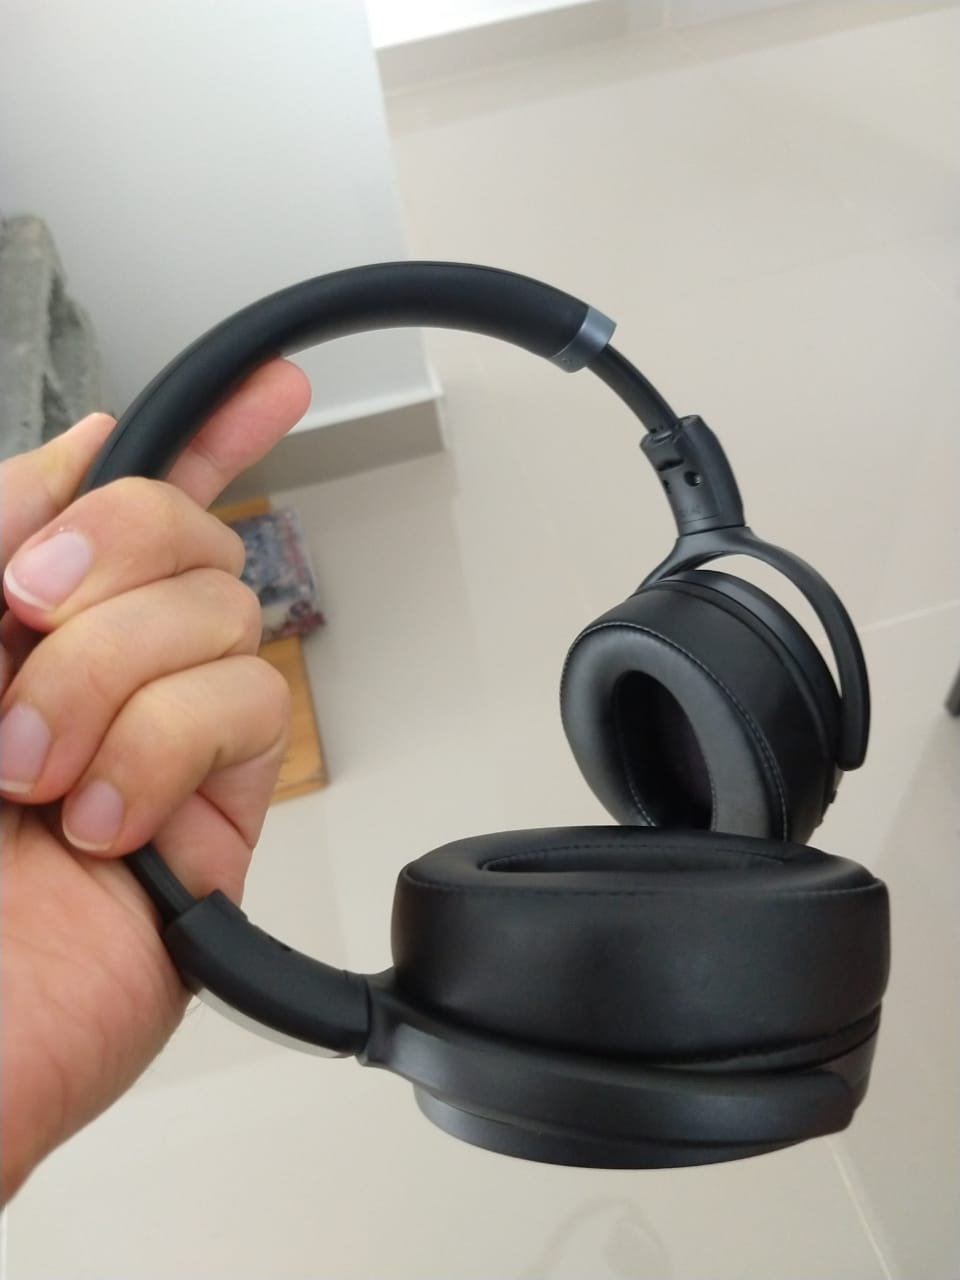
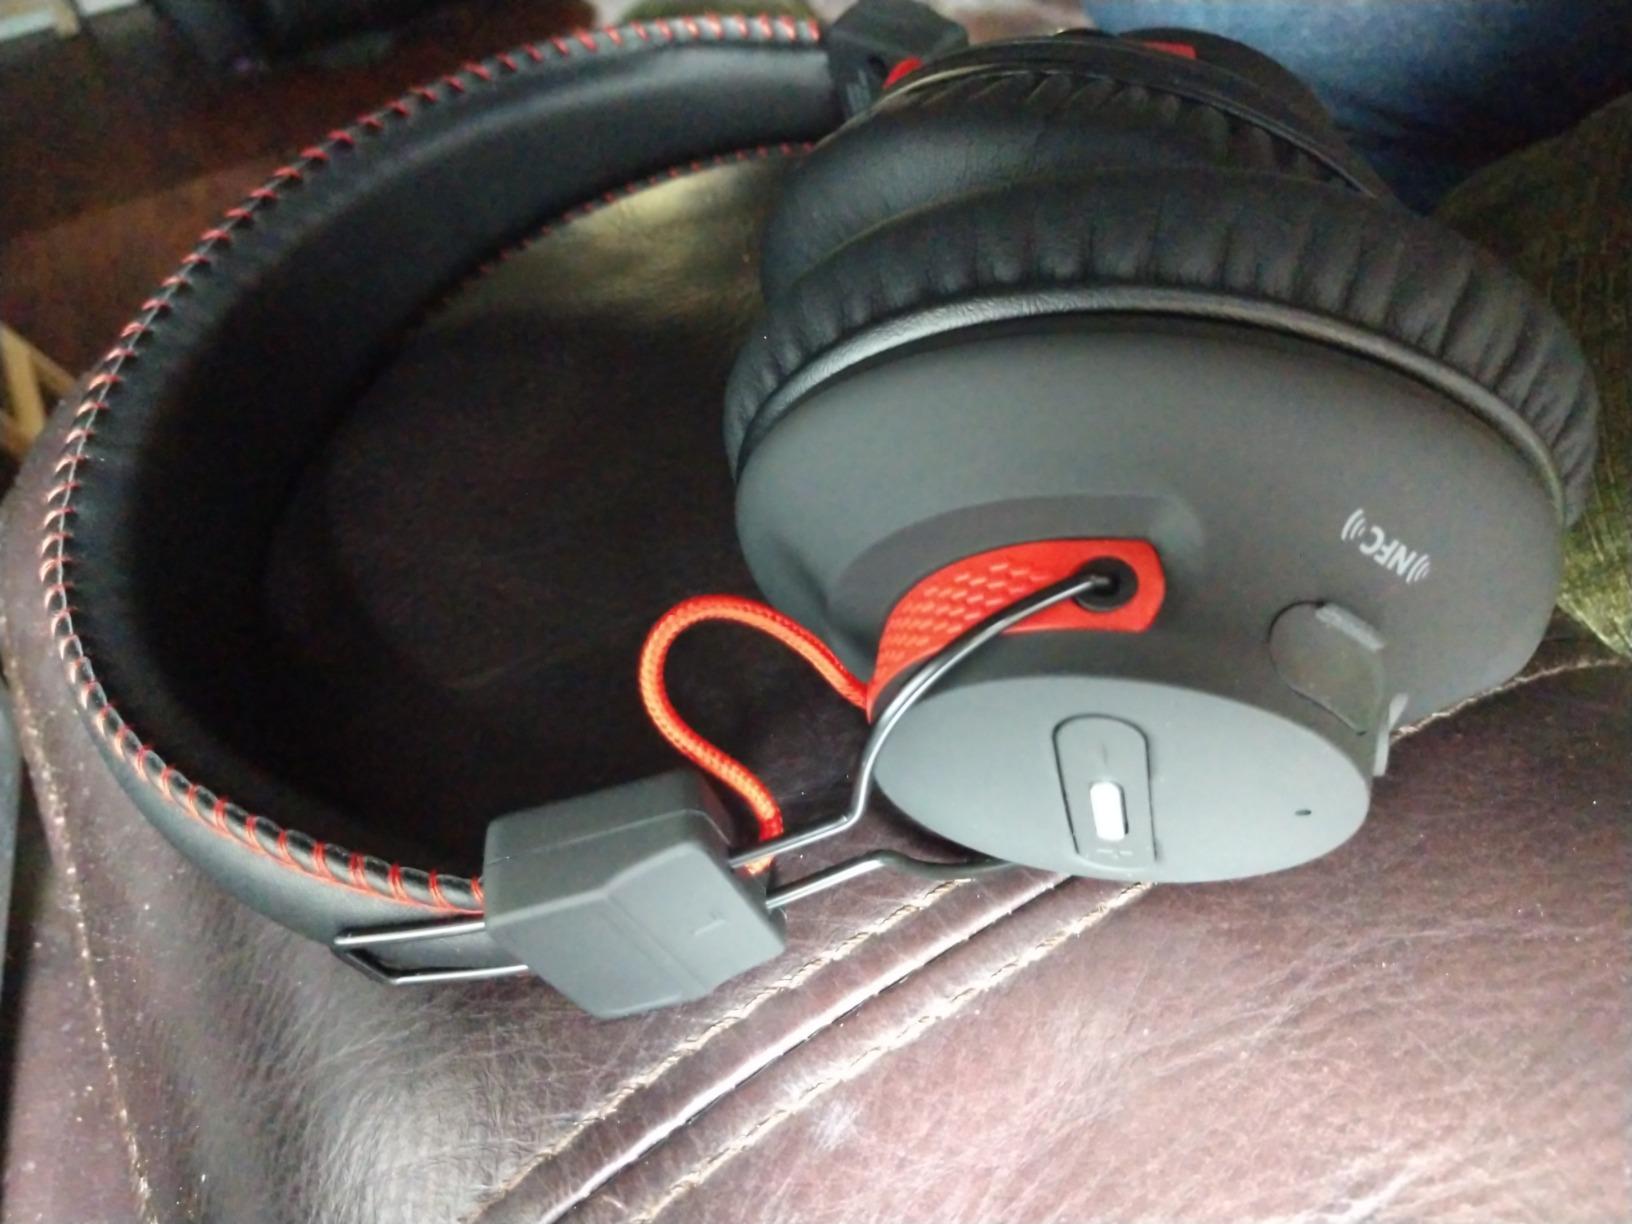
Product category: headphones
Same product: no